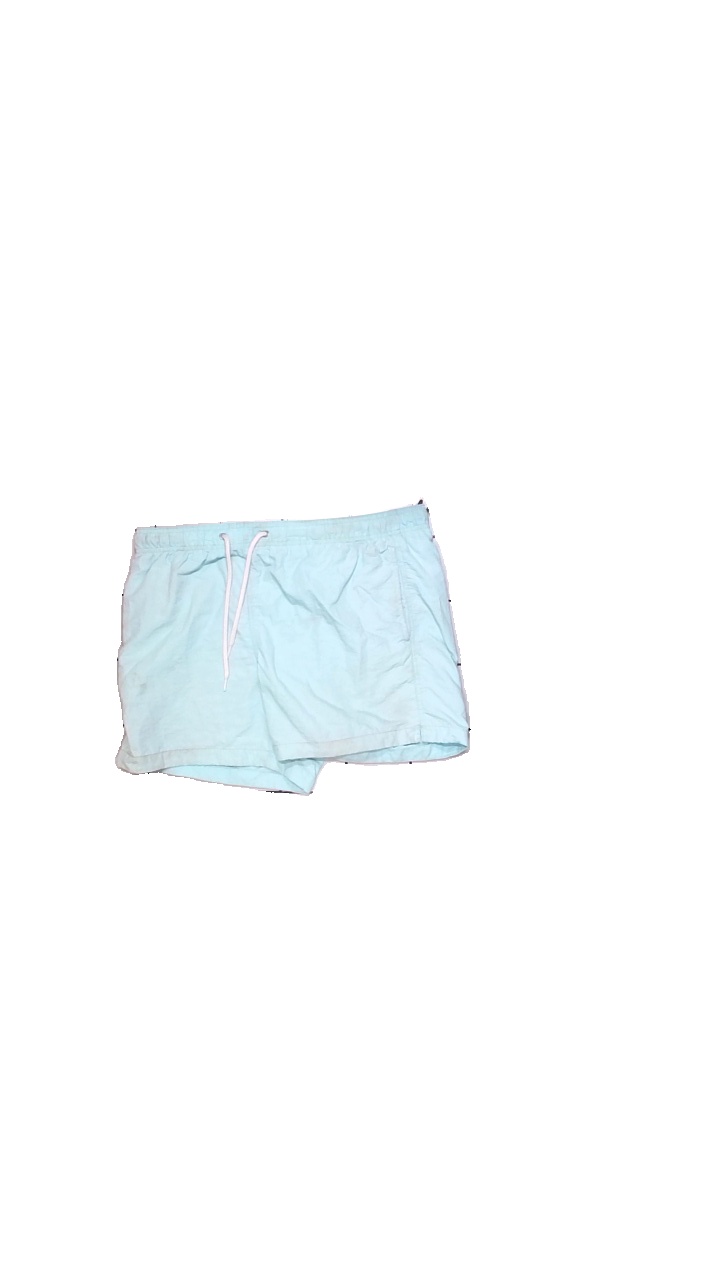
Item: Shorts (Unisex)
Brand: H&m
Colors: Blue, Turquoise
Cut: Regular
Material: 50% polyester, 50% polyamide
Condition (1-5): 3
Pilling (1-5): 4
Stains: Minor
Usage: Reuse
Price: <50